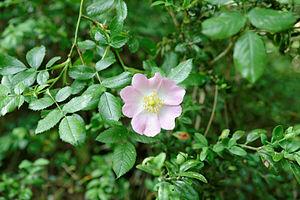
Fleur d'églantier, dans le parc de la combe à la serpent (Dijon, Côte d'or, France).